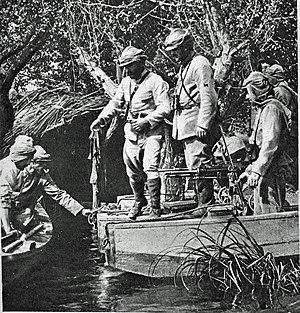
extrait du journal, page 1.